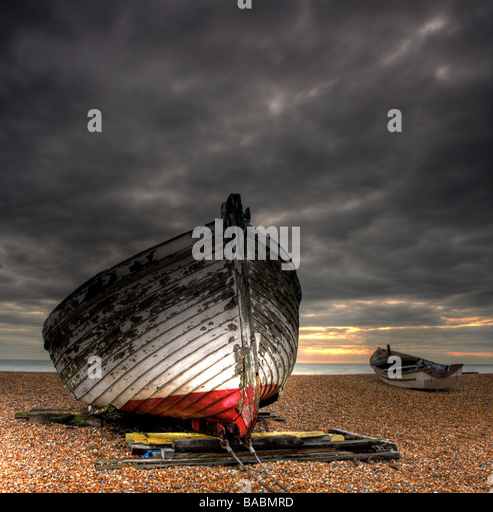
fishing boats on a beach in deal